When I Turned Nine

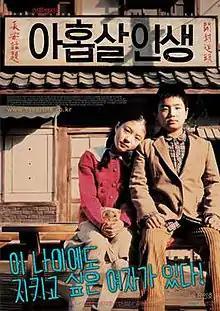
Poster for "When I Turned Nine" (2004)

The film focuses on Baek Yeo-min (Kim Seok), a thoughtful and mature nine-year-old boy living in 1970s Korea. Trying to help his one-eyed mother after noticing a pair of expensive glasses in a store, Yeo-min decides to make his own money by getting a job as an ice-cream boy, selling ice cream and doing chores until his mother notices the money he made and punishes Yeo-min, saying that he shouldn't have made money from his summer jobs.